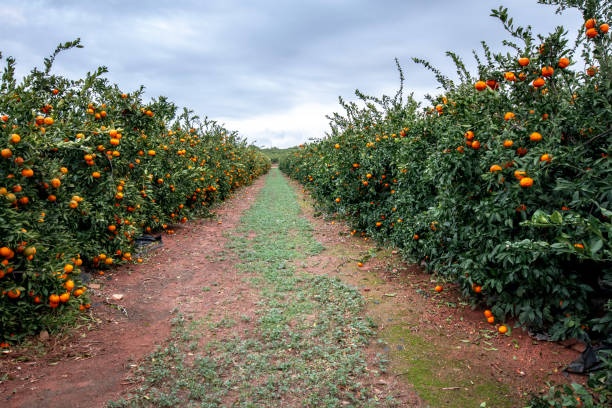
Label: mandarine